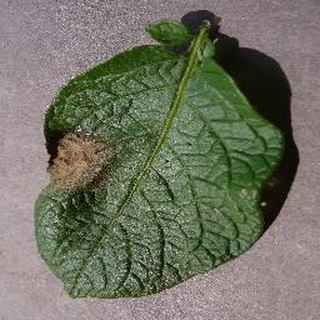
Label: potato_late_blight